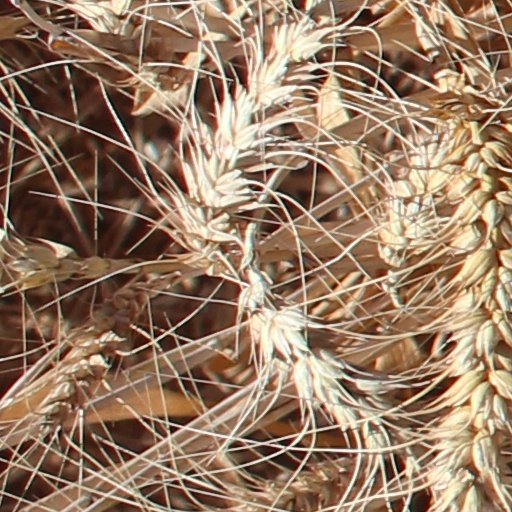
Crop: wheat